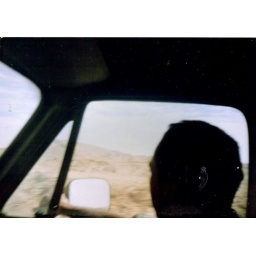
SFC &amp;quot;Z&amp;quot; sitting in the passenger seat with me. Taken while driving through the desert in my M1009